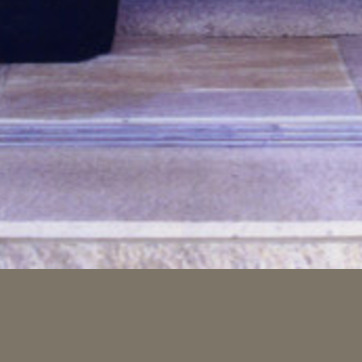
Material: tile